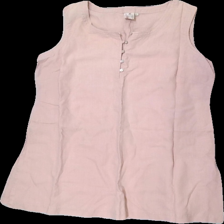
View: front
Type: Tunic
Category: Ladies
Brand: Indiska
Colors: Pink
Material: 100% cotton
Cut: Regular, C-collar
Size: L
Season: All
Price range: 50-100
Recommended usage: Reuse